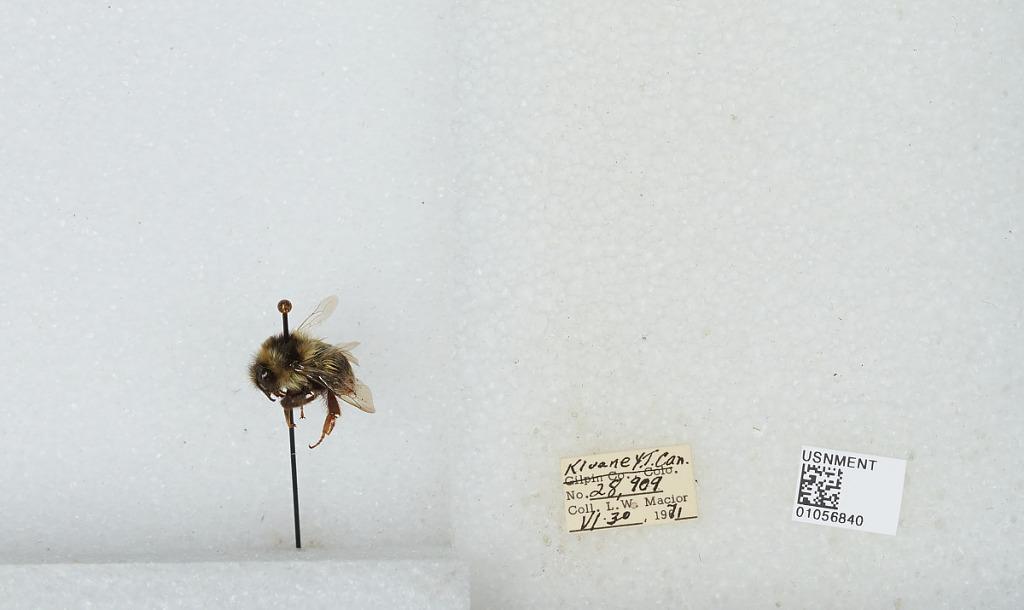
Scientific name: Bombus bifarius nearcticus
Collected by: L. Macior
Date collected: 1971-6-30
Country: Canada
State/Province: Yukon Territory
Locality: Kluane
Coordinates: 60.75, -139.5